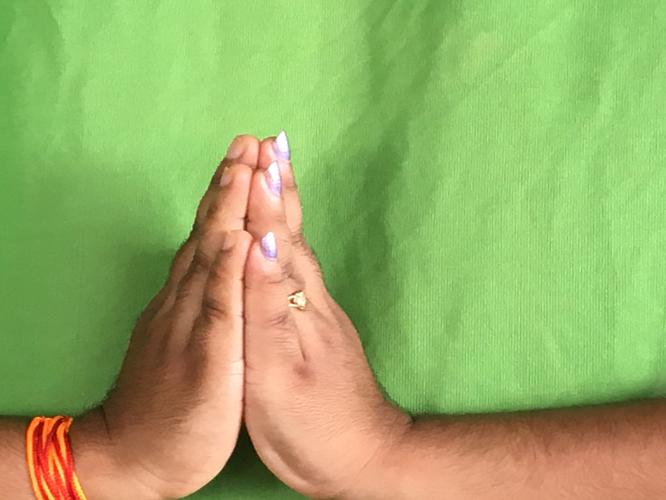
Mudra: Anjali
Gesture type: double_hand